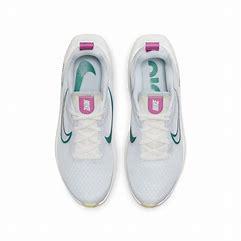
Brand: Nike
Model: Air Zoom Arcadia 2